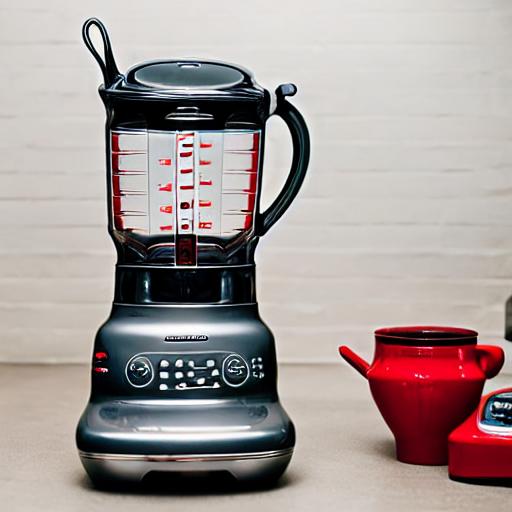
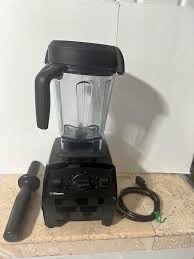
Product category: items_blender
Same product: no